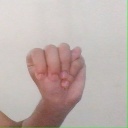
अक्षर: म